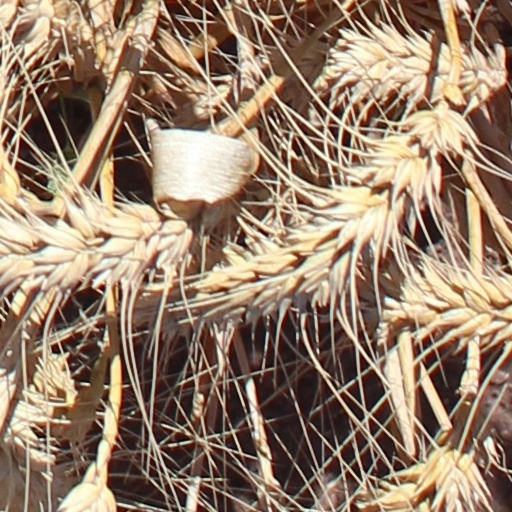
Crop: wheat